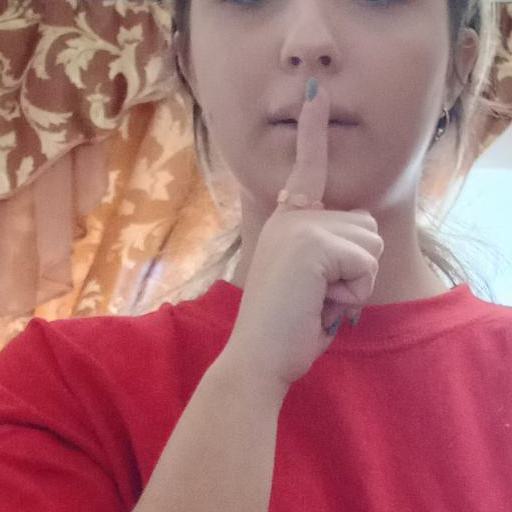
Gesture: mute